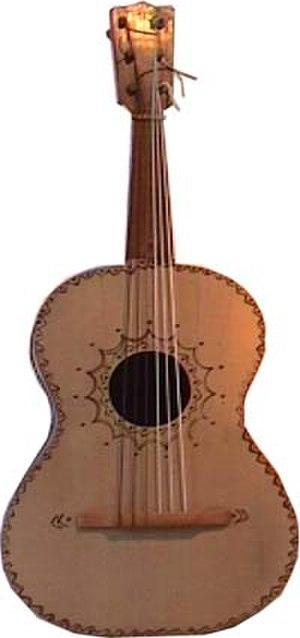
Le guitarron, guitarrón, teloloche ou chitarrone est un instrument de musique à cordes pincées mexicain. Il ressemble à une grosse guitare et date des XVIᵉ et XVIIᵉ siècles.